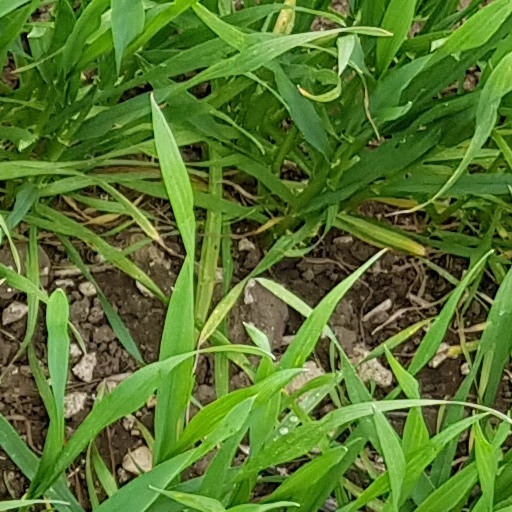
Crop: wheat